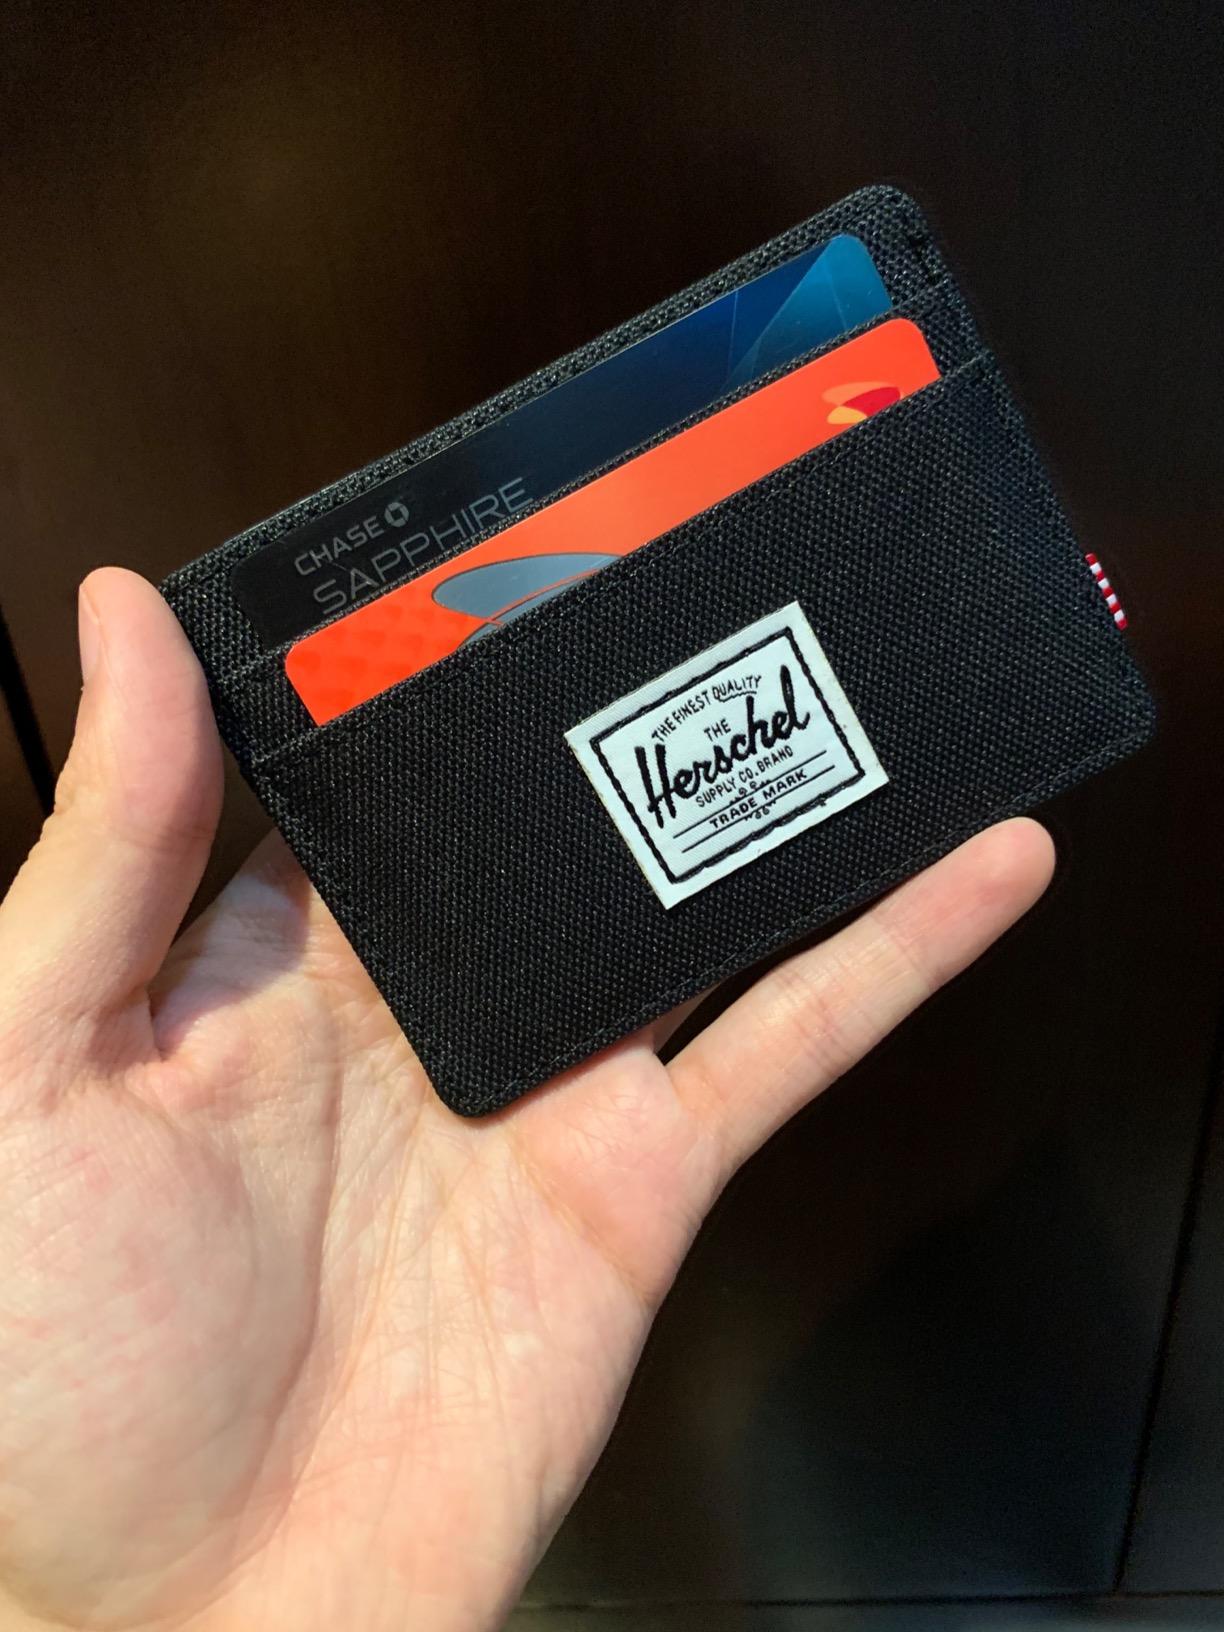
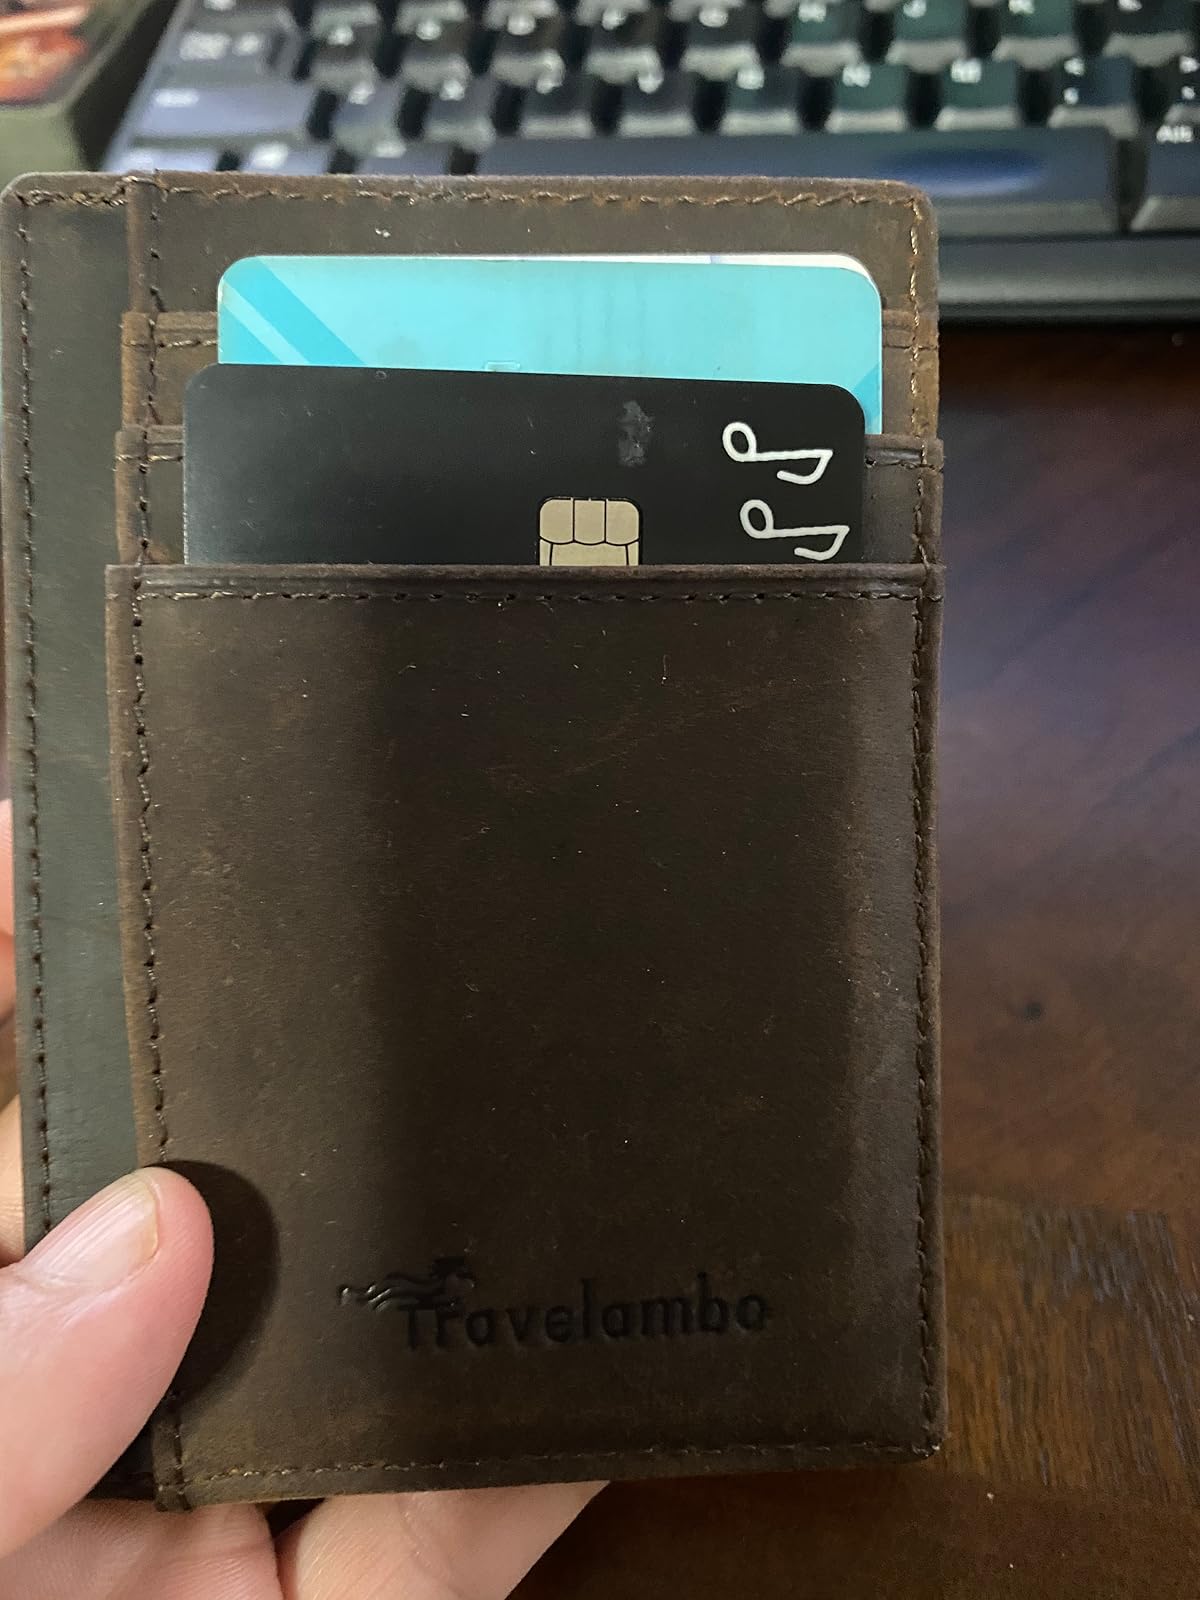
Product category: accessories_wallet
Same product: no